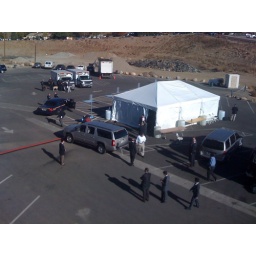
Communications drirector Robert Gibbs in white shirt